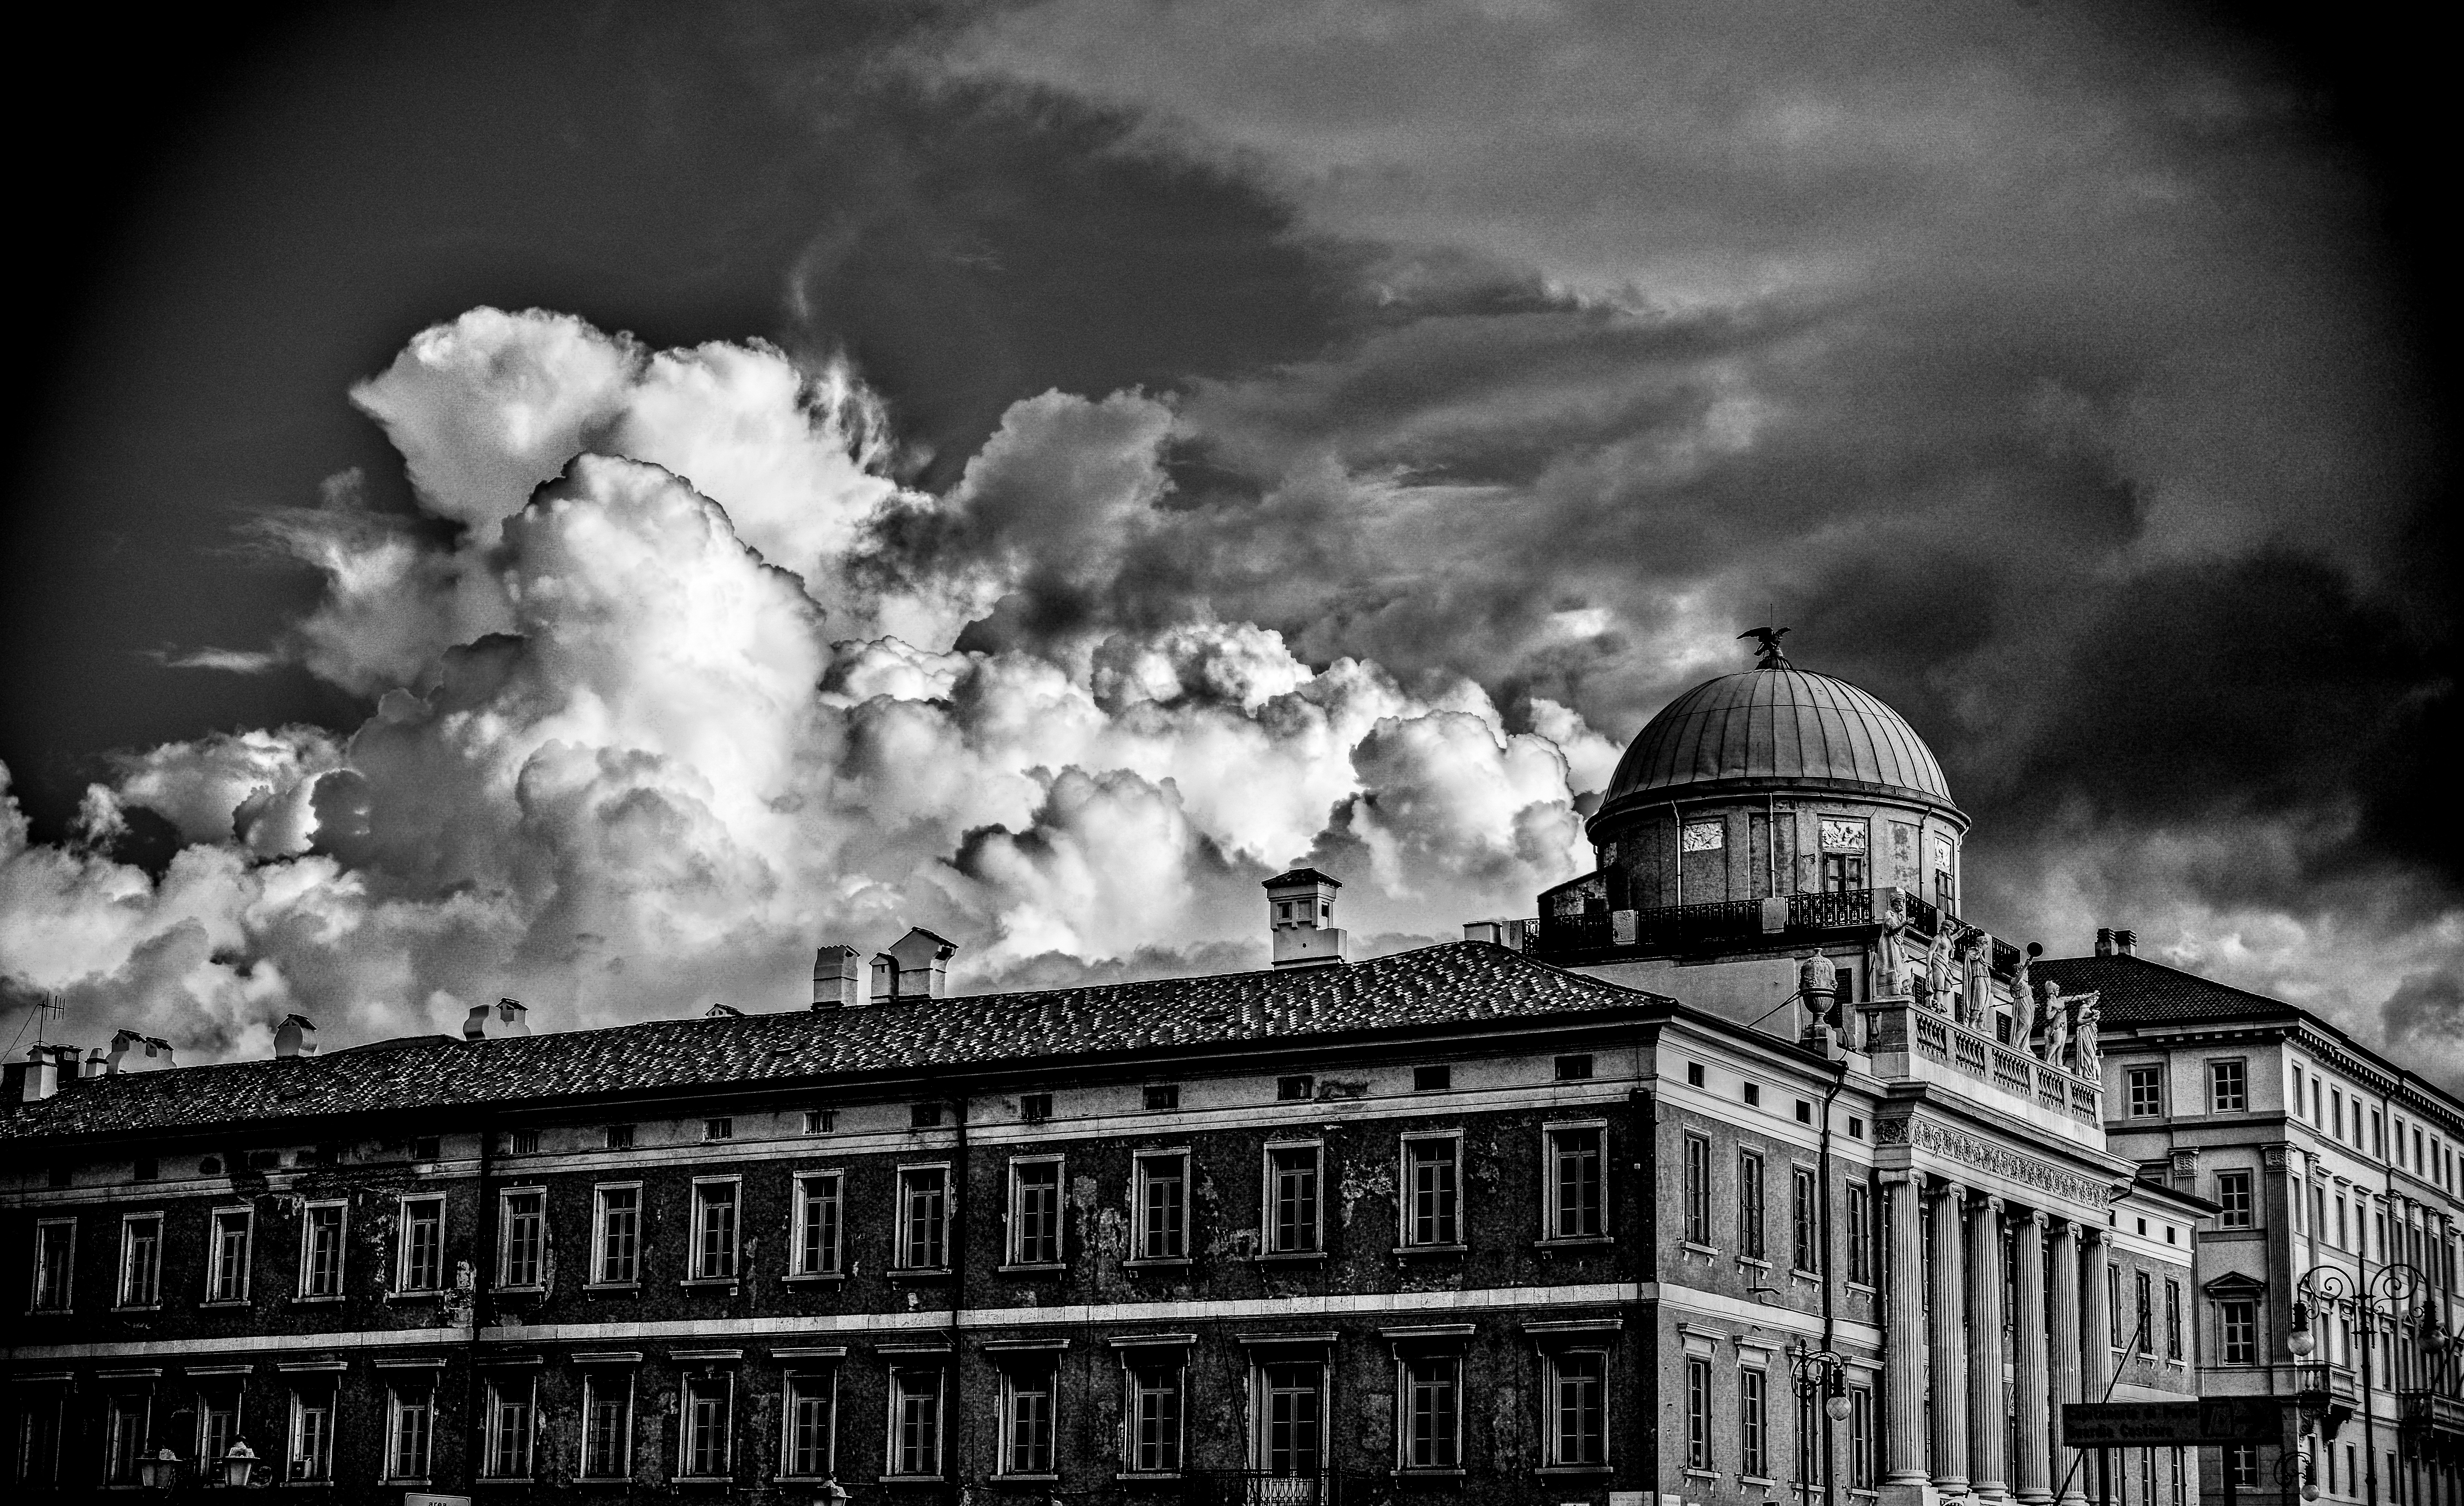
cloud, black and white, sky, night, photography, city, darkness, black, monochrome, tourism, clouds, works, palazzo, trieste, monochrome photography